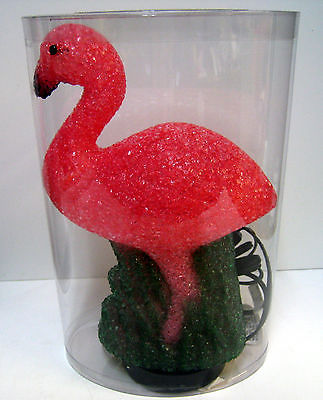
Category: lamp